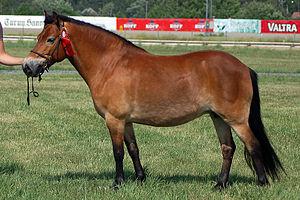
La liste de races chevalines, incluant les poneys, s'est enrichie sous l'influence de la sélection naturelle et de l'élevage sélectif de l'espèce equus ferus caballus, le cheval domestique, sous le contrôle humain. L'espèce du cheval s'est divisée en plusieurs centaines de races, réparties sur tous les continents. Le classement de ces races est établi par la Fédération équestre internationale, qui en distingue trois grands types : le cheval de selle destiné à être monté, le cheval de trait destiné à la traction animale, et le poney, arbitrairement défini comme un cheval mesurant moins d'1,48 m de haut, notion controversée. D'autres distinctions peuvent être opérées, notamment entre les races de travail, de couleur, de sport, et d'allures.
Le cheval de Heck est une race de chevaux créée dans les années 1930 au zoo de Munich par les frères Heck, dans l'objectif de reconstituer le Tarpan, un animal sauvage désormais éteint. Bien que Lutz et Heinz Heck ne soient pas parvenus à ressusciter cet équidé éteint, ces chevaux s'en rapprochent phénotypiquement, notamment par leur taille et leur robe de couleur souris, à marques primitives. Leur programme étant concurrent de celui du Polonais Tadeusz Vetulani, durant l'invasion de la Pologne par les nazis, sa harde de Koniks sélectionnés est capturée, puis intégrée à la sélection du cheval de Heck, ce qui conduit à l'arrêt du programme de Vetulani. Les chevaux de Heck sont exportés vers les États-Unis, où une association de race est créée dans les années 1960.
Le Gotland ou Skogsruss, est une race de poneys originaire de l'île du même nom, à l'est de la Suède. Ce poney autochtone rustique, proche des chevaux des Goths, a longtemps vécu dans l'isolement des forêts de son île natale. Menacé de disparition à la fin du XIXᵉ siècle et au cours du siècle suivant, il est croisé avec des chevaux orientaux et Welsh, sans traces notables sur son modèle. Le gouvernement suédois se mobilise pour sa préservation et en 1943, un stud-book est fondé.